Citadel of Safed

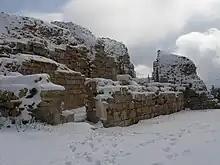
The ruins under snow.

Prior to the Crusader period, the tower was known as Burj Yatim, and described by thirteenth-century Muslim historian Ibn Shaddad as standing above a "flourishing village." Although Ibn Shaddad ascribes the tower's creation to the Knights Templar, it was most likely built during the early Muslim period, before the creation of the Templars. William of Tyre, a Frankish chronicler, noted this tower, or "burgus," in 1157, which he referred to as 'Sephet' or 'Castrum Sephet.' In 1102, a fortress was first constructed. In 1140, the fortress was expanded under the orders of Fulk of Anjou, the King of Jerusalem. In 1168 King Amalric I purchased the castle, reinforced its defenses, and instructed the transfer of the stronghold to the care of the Knights Templar, who held it for two decades.